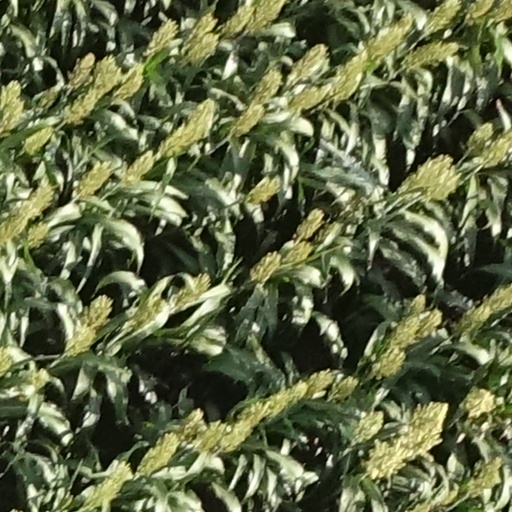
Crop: sorghum